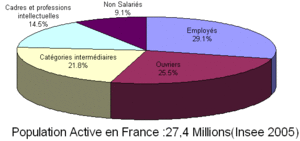
Un graphique circulaire ou graphique en secteurs, aussi appelé camembert en France, est un type de graphique utilisé en statistiques.